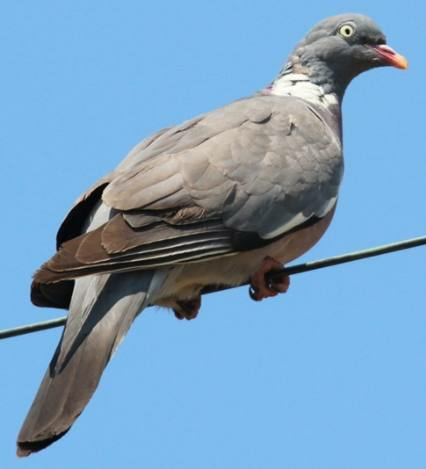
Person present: No